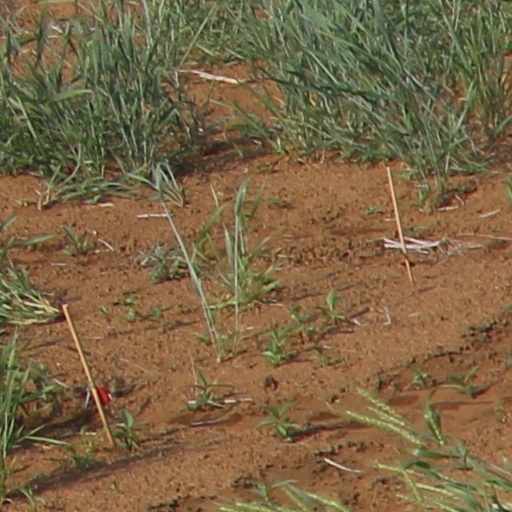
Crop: wheat